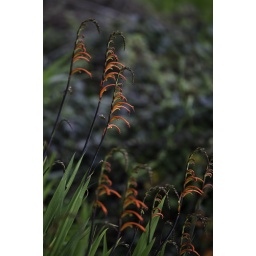
These orange beauties line the trails under the old pine trees at Land's End.  San Francisco, California.